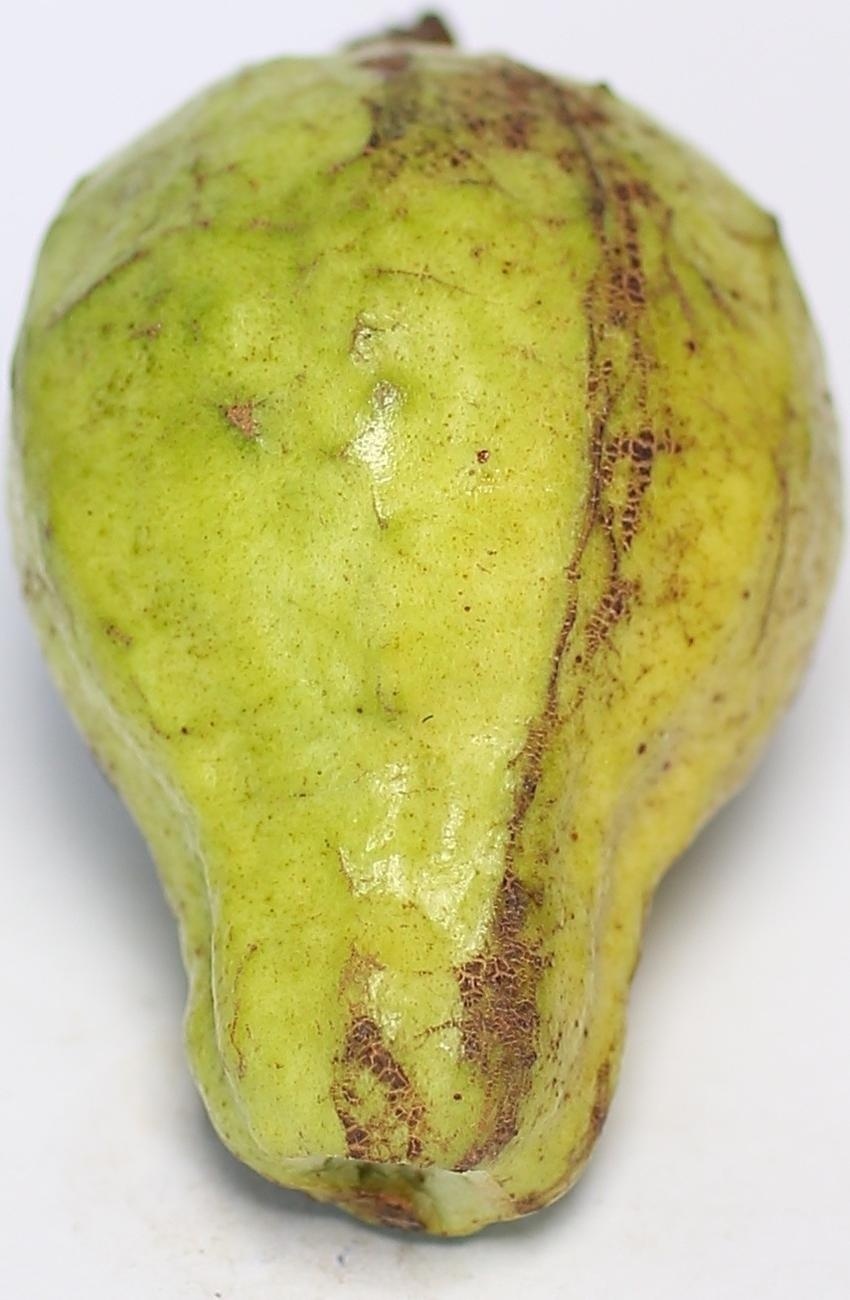
Maturity: mature-green
Variety: local-sindhi